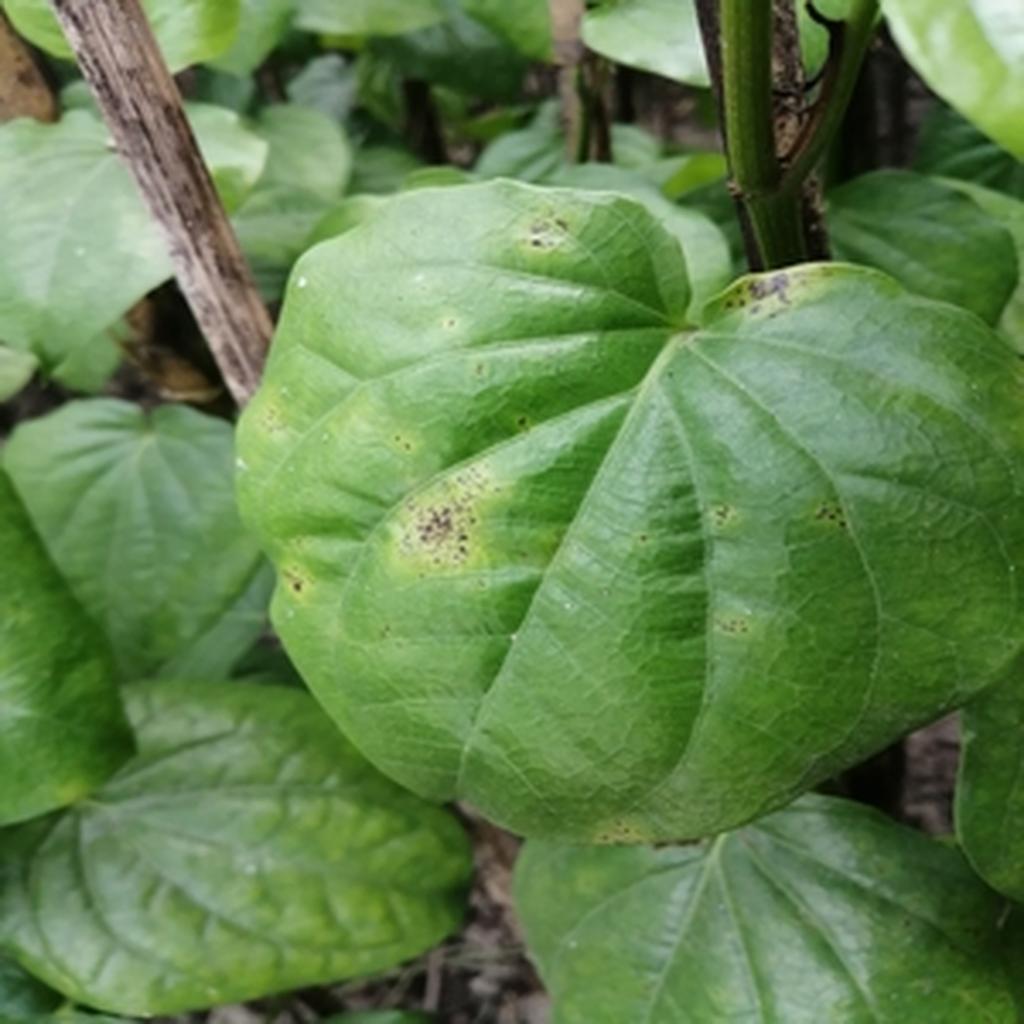
Label: Leaf_Rot